Regesta Norvegica

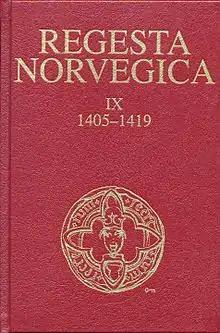
Cover of "Regesta Norvegica", volume IX

Regesta Norvegica is a chronological inventory of all known documents relating to the history of Norway during the Middle Ages. The series contains summaries in modern Norwegian of medieval documents concerning Norway and Norwegian affairs.